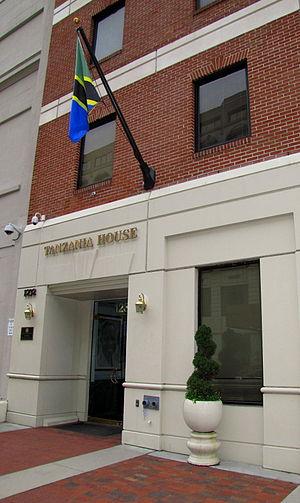
Voici les représentations diplomatiques de la Tanzanie à l'étranger: